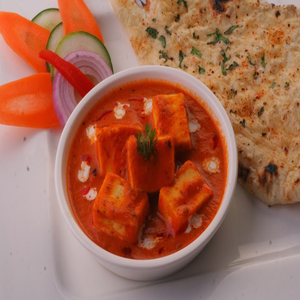
Dish: paneer